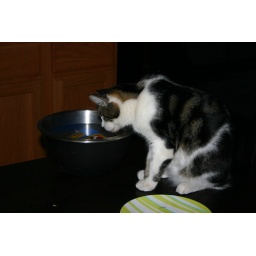
in a bowl of water